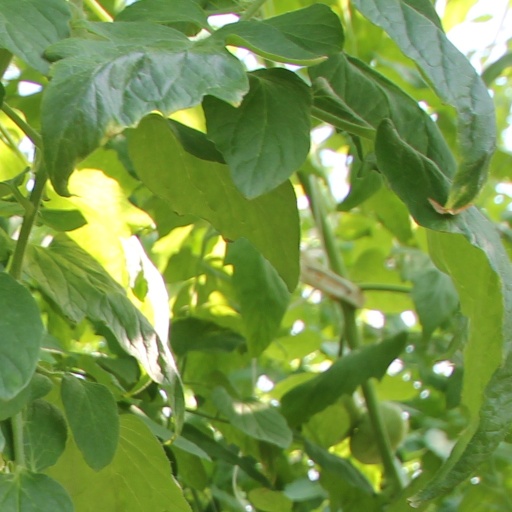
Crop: tomato